Serrated tortoise

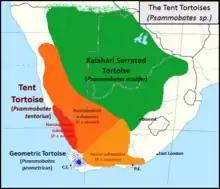

The serrated tortoise is found in Southern Africa. Here it favours arid savanna and scrub desert vegetation types (e.g. Kalahari thornveld, bushveld and arid grassland). This area lies within the border regions of Botswana, Namibia, and the Republic of South Africa from extreme W Transvaal and the W Orange Free State northwestward across most of Botswana and central and eastern Namibia.